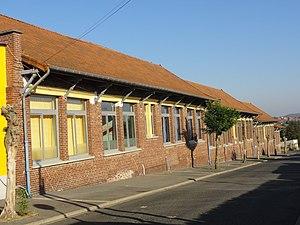
Écoles des cités de la fosse n° 6 bis - 6 ter de la Compagnie des mines de Marles dans le bassin minier du Nord-Pas-de-Calais, Calonne-Ricouart, Pas-de-Calais, Nord-Pas-de-Calais, France.
La fosse nᵒ 6 bis - 6 ter de la Compagnie des mines de Marles est un ancien charbonnage du Bassin minier du Nord-Pas-de-Calais, situé à Calonne-Ricouart. Le puits nᵒ 6 est commencé en juillet 1908 peu avant la mise en service de la fosse nᵒ 6 et à 500 mètres au nord-nord-est de celle-ci. L'extraction commence en 1912. Huit ans plus tard, le puits nᵒ 6 ter est commencé sur le même carreau cent mètres au nord et commence à produire en 1924. De vastes cités sont construites près de la fosse, ainsi que des écoles et une chapelle. La fosse est située le long de la ligne de Fives à Abbeville.